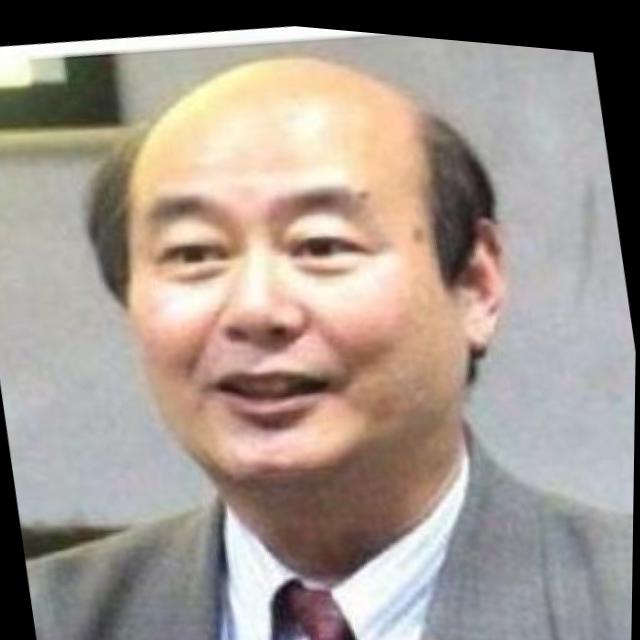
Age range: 45-64